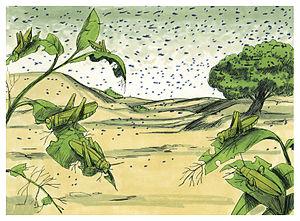
Illustration biblique du livre de la Exode chapitre 11 עברית: 11 האיור המקראי של change me! פרק हिन्दी: {{{hi}}} अध्याय change me! की पुस्तक की बाइबिल चित्रण Bahasa Indonesia: Ilustrasi Alkitab dari Kitab Keluaran pasal 11 Italiano: Illustrazione biblica del libro della change me! Capitolo 11 日本語: change me!11章の本の聖書の実例 Jawa: Ilustrasi Alkitab saking Kitab Pangentasan pasal 11 한국어: change me! 11 장 장부의 성경 그림 Bahasa Melayu: Ilustrasi Alkitab dari Kitab Keluaran pasal 11